Seventh-day Adventist eschatology

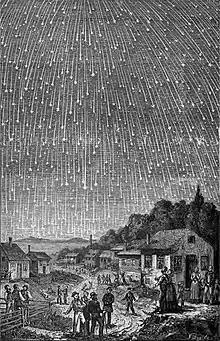
A famous depiction of the 1833 meteor storm, produced in 1889 for the Seventh-day Adventist book "Bible Readings for the Home Circle"

Great cosmic signs have traditionally been interpreted as the fulfillment of Bible prophecy and signs of the nearing Second Coming, such as the 1755 Lisbon earthquake in Portugal, New England's Dark Day of 1780, and a spectacular meteor shower in 1833. This is based on the sixth seal (Revelation 6:12–17) of the "seven seals", and Jesus' end-times sermon in Matthew 24:29 and Mark 13:24–25 (see also Luke 21). Adventists had argued the Dark Day was a supernatural sign. Critics claim that it occurred from natural causes due to forest fires. The interpretations are still commonly held by Adventist, although some have challenged the interpretations.